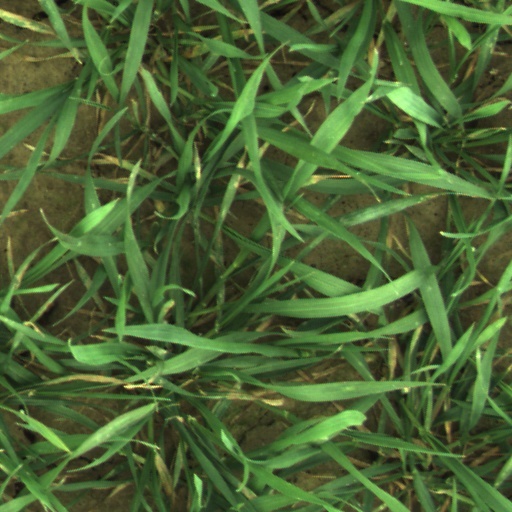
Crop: wheat